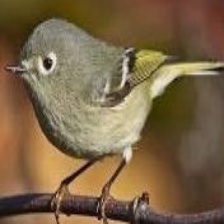
Species: RUBY CROWNED KINGLET
Scientific name: REGULUS CALENDULA